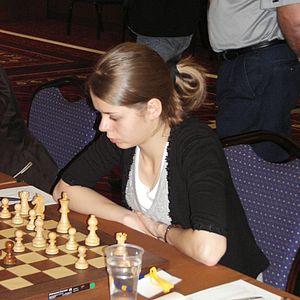
Tatiana Anatolievna Kosintseva, née le 11 avril 1986, est une joueuse d'échecs russe, grand maître international depuis 2009. C'est la sœur cadette de la grand maitre Nadejda Kosintseva.